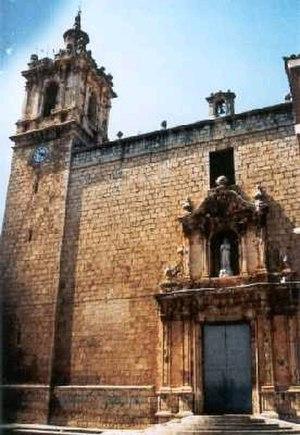
Albocàsser, en valencien et officiellement, est une commune d'Espagne de la province de Castellón dans la Communauté valencienne. Elle est le chef-lieu de la comarque d'Alt Maestrat et dans la zone à prédominance linguistique valencienne. Sa population s'éleve à 1 424 habitants en 2013. Albocàsser est située sur le Méridien de Greenwich.